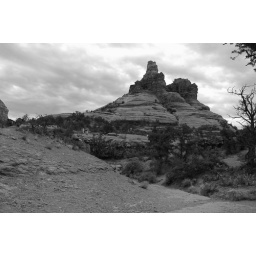
High contrast black and white image of Bell Rock taken while hiking in Sedona